Diego Carrasco (footballer)

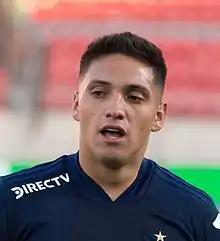
Carrasco with Universidad de Chile in 2020

Diego Andrés Carrasco Muñoz (born May 25, 1995) is a Chilean footballer who currently plays for Deportes Concepción. He can operate as a central defender or left-back.